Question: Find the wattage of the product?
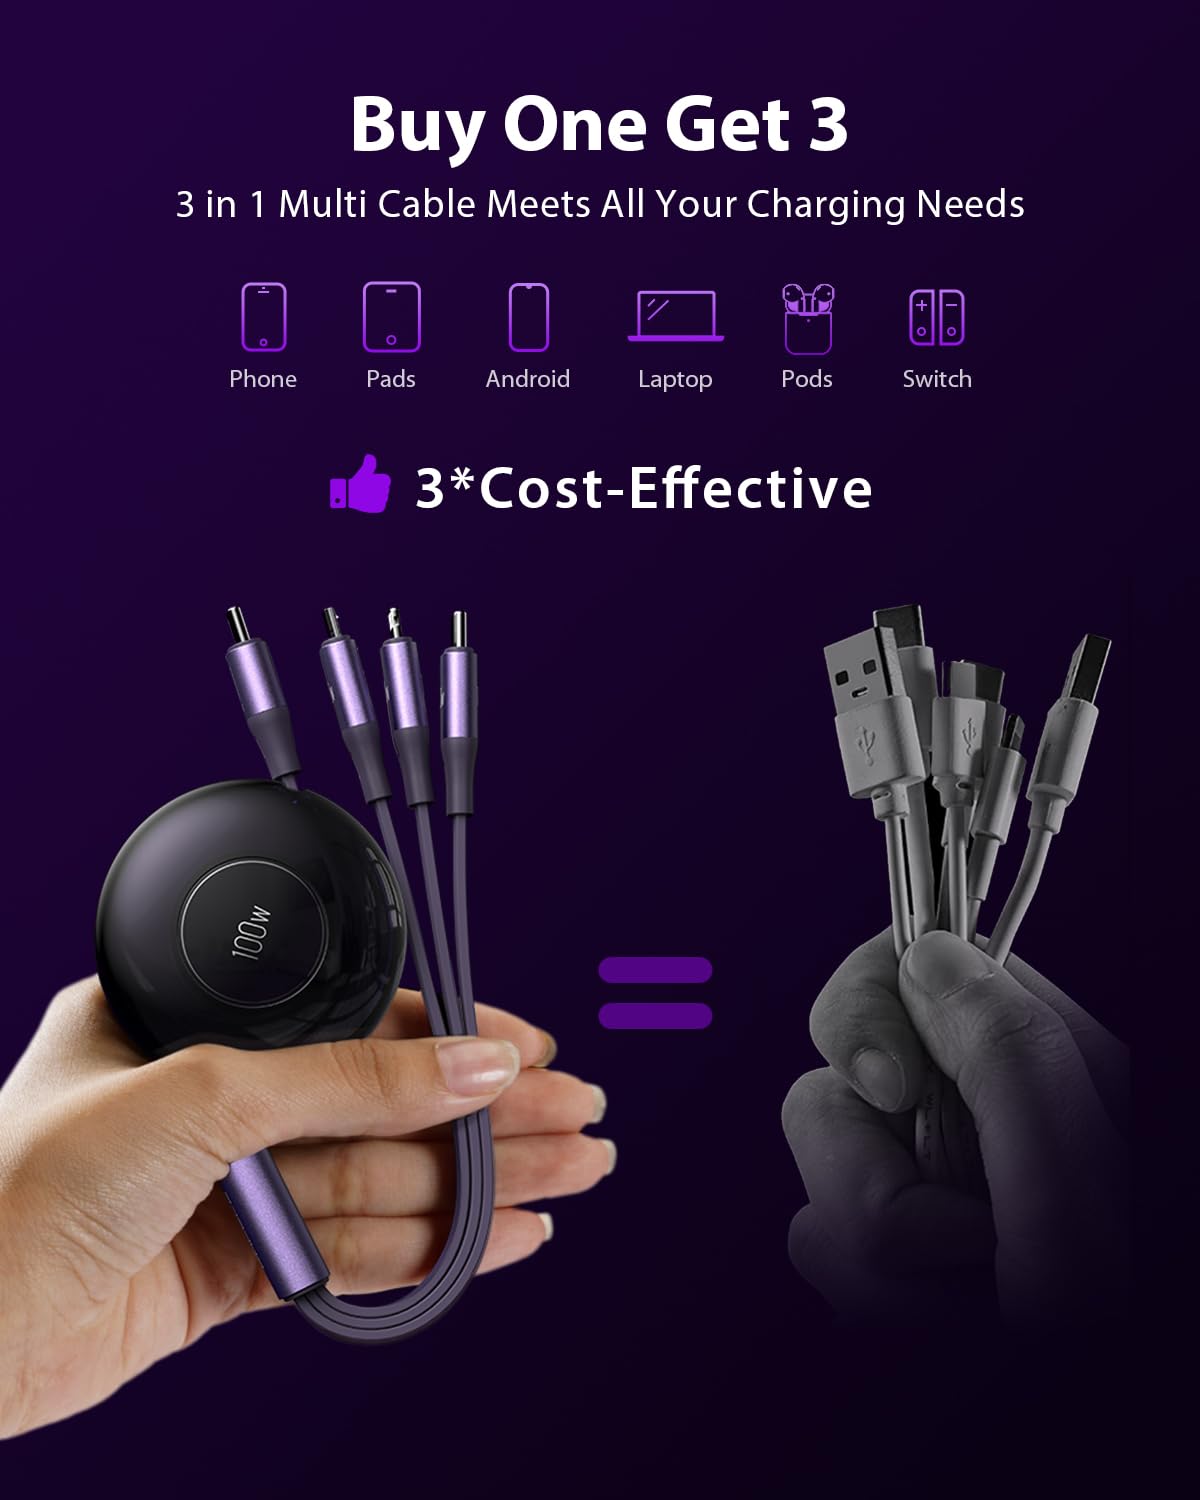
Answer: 100.0 watt